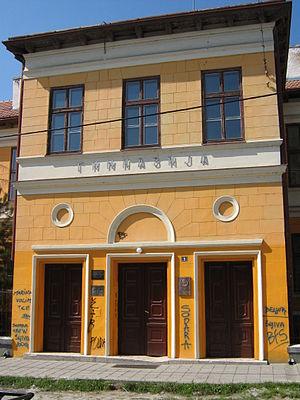
Pančevo est une ville de Serbie située dans la province autonome de Voïvodine. Au recensement de 2011, la ville intra muros comptait 76 203 habitants et son territoire métropolitain, appelé Ville de Pančevo, 123 414.